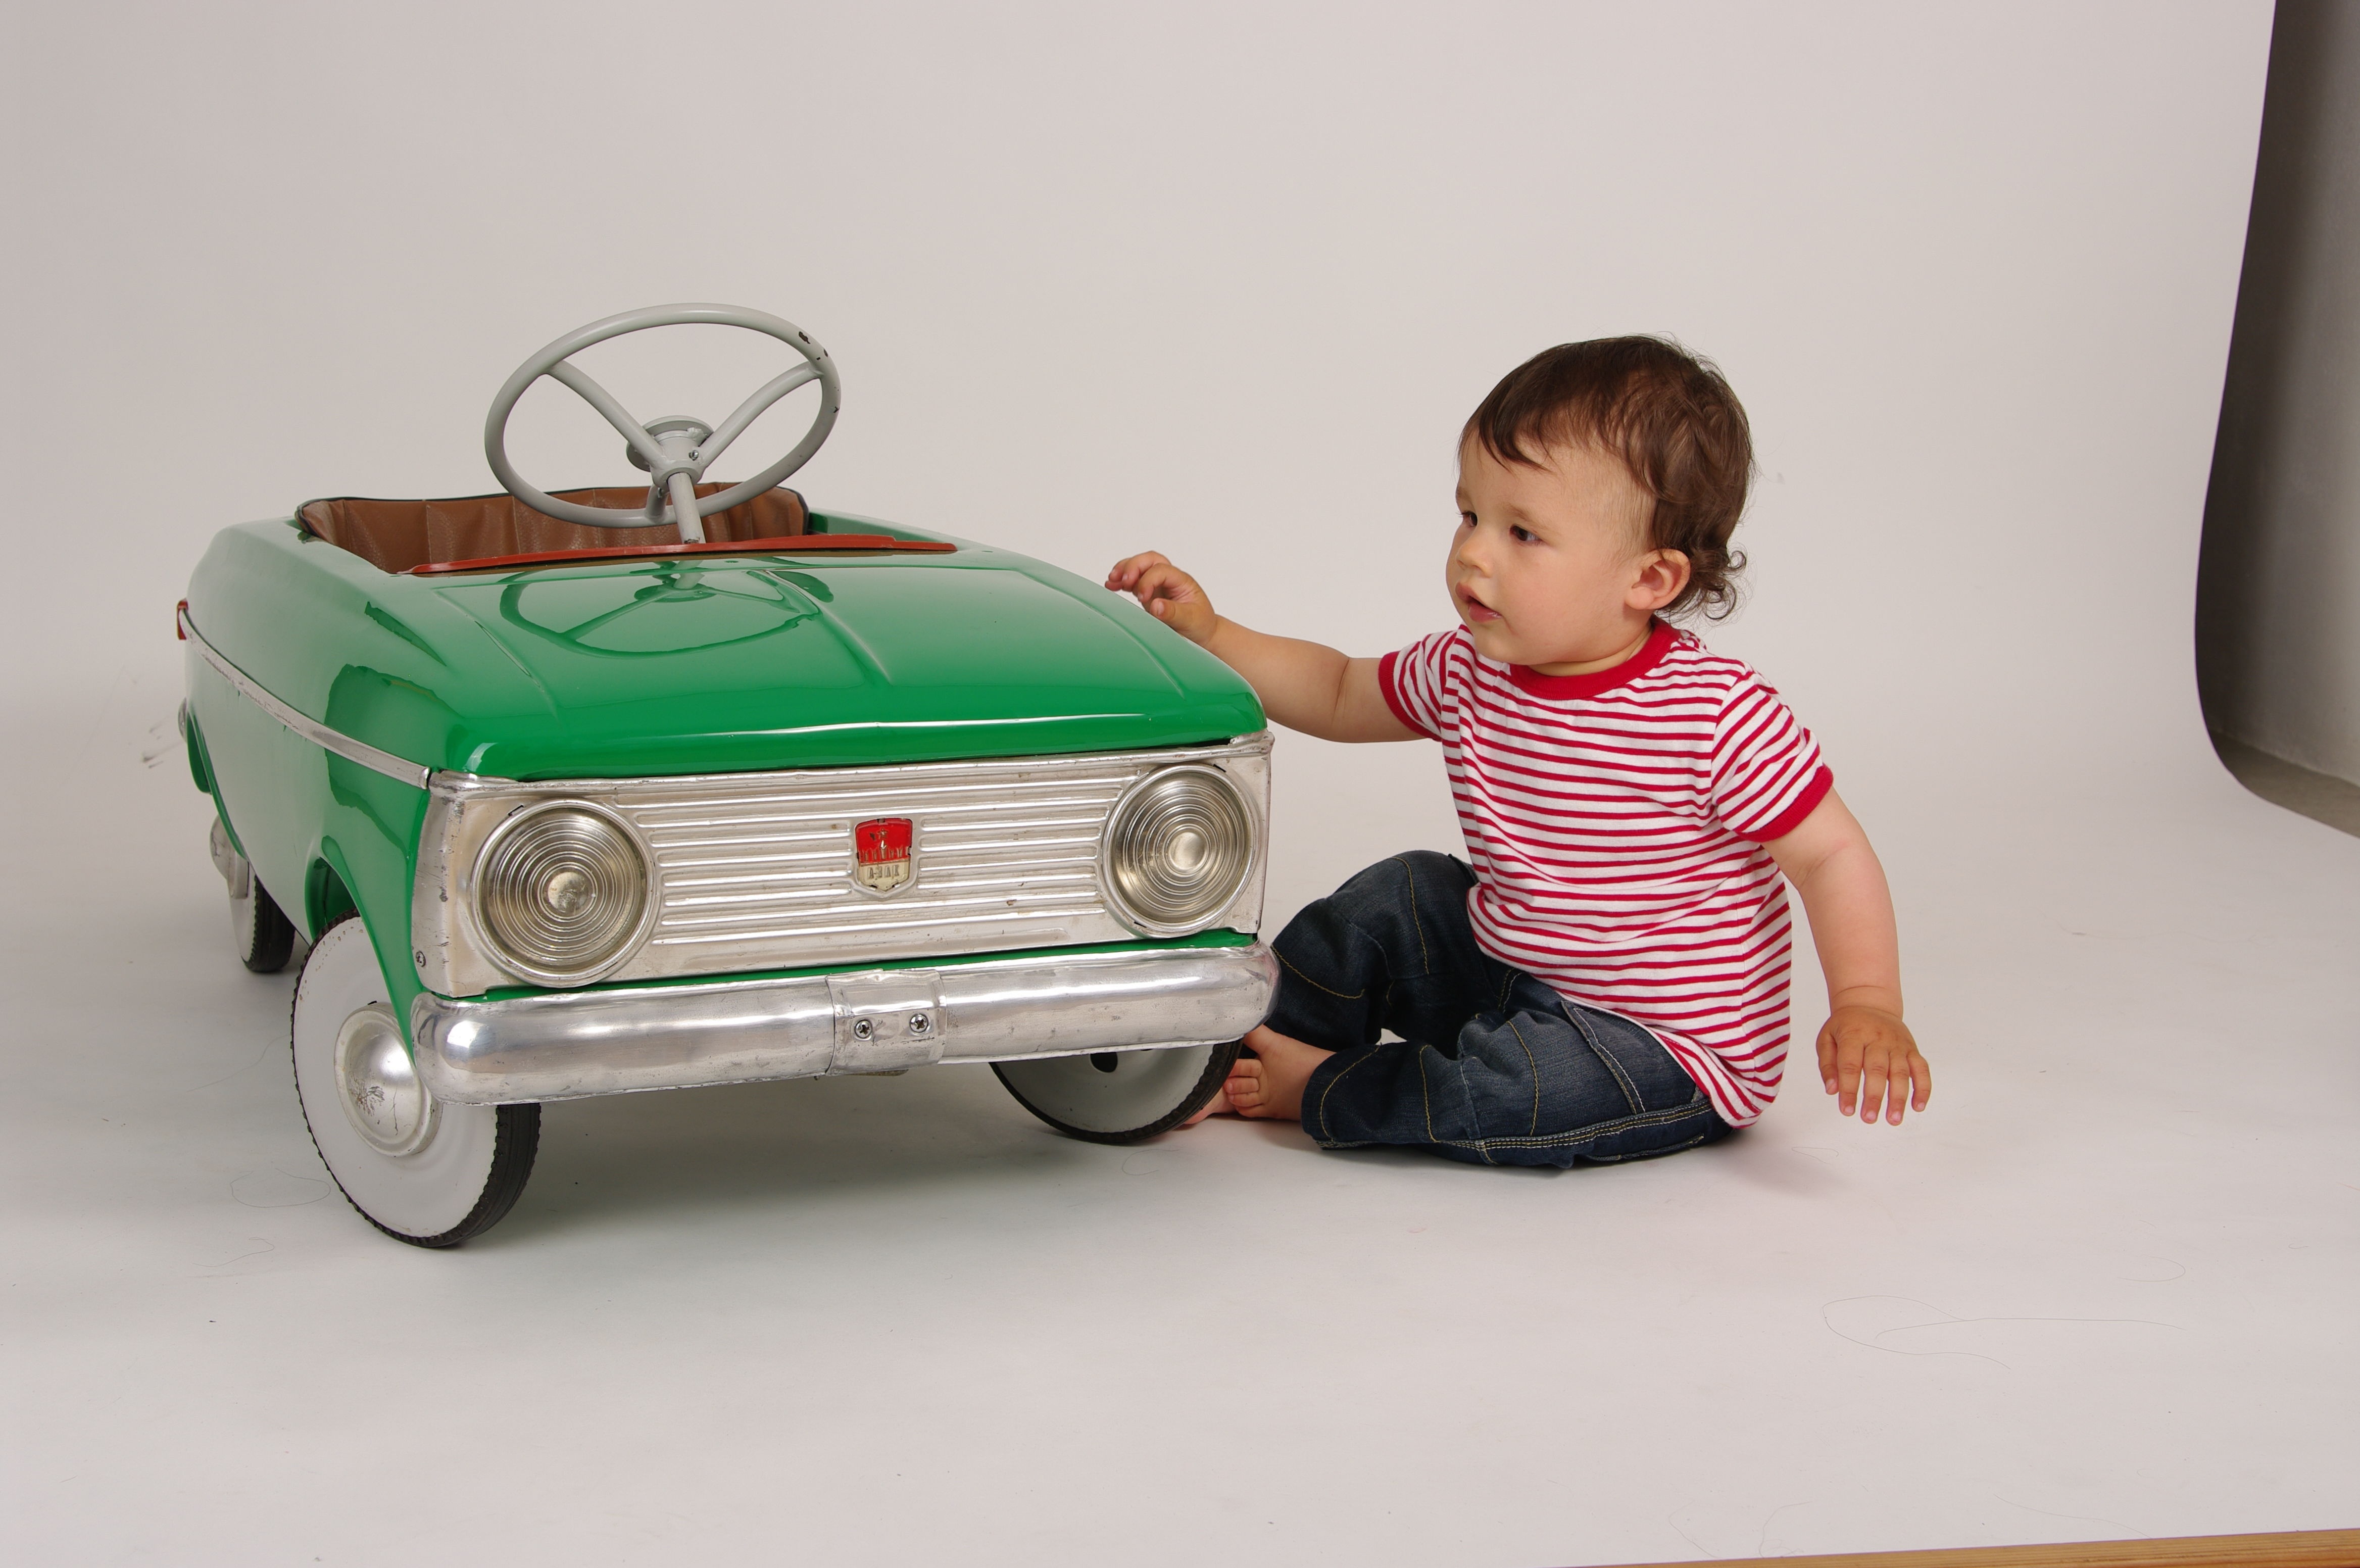
car, boy, vehicle, sitting, child, toy, baby, product, retro car, city car, model car, children's car